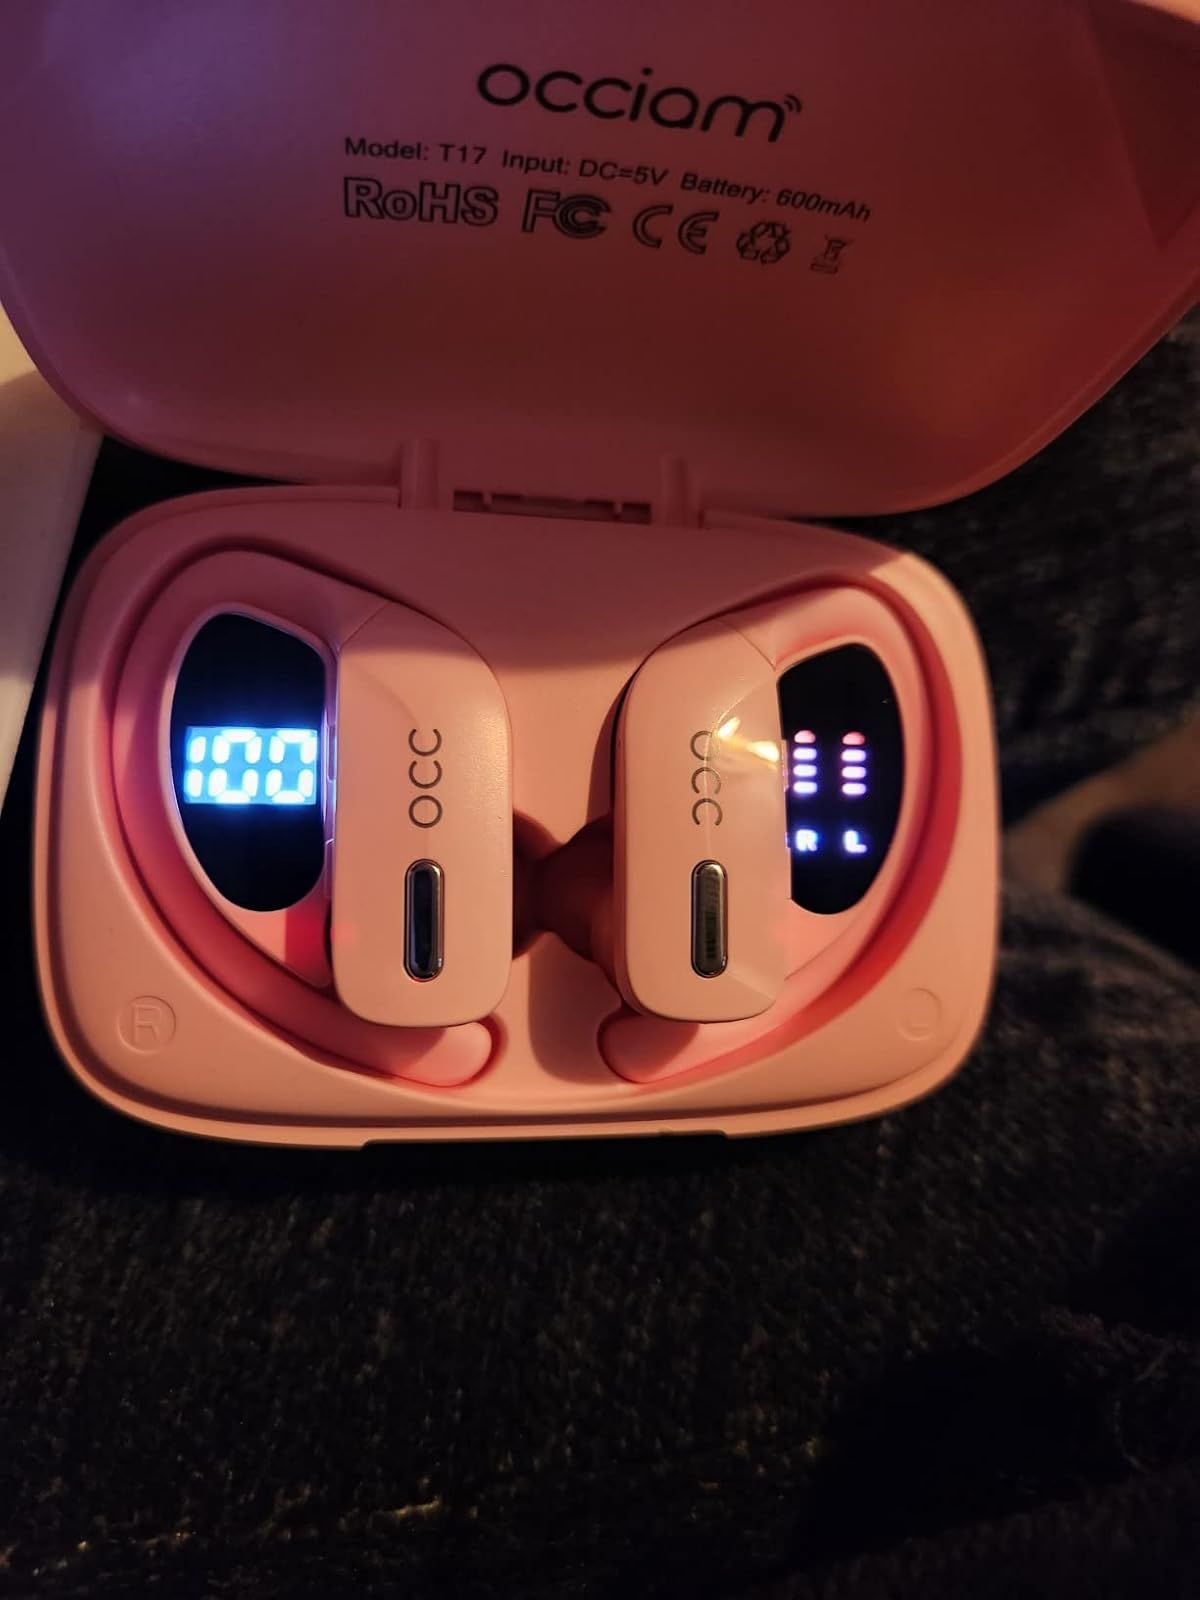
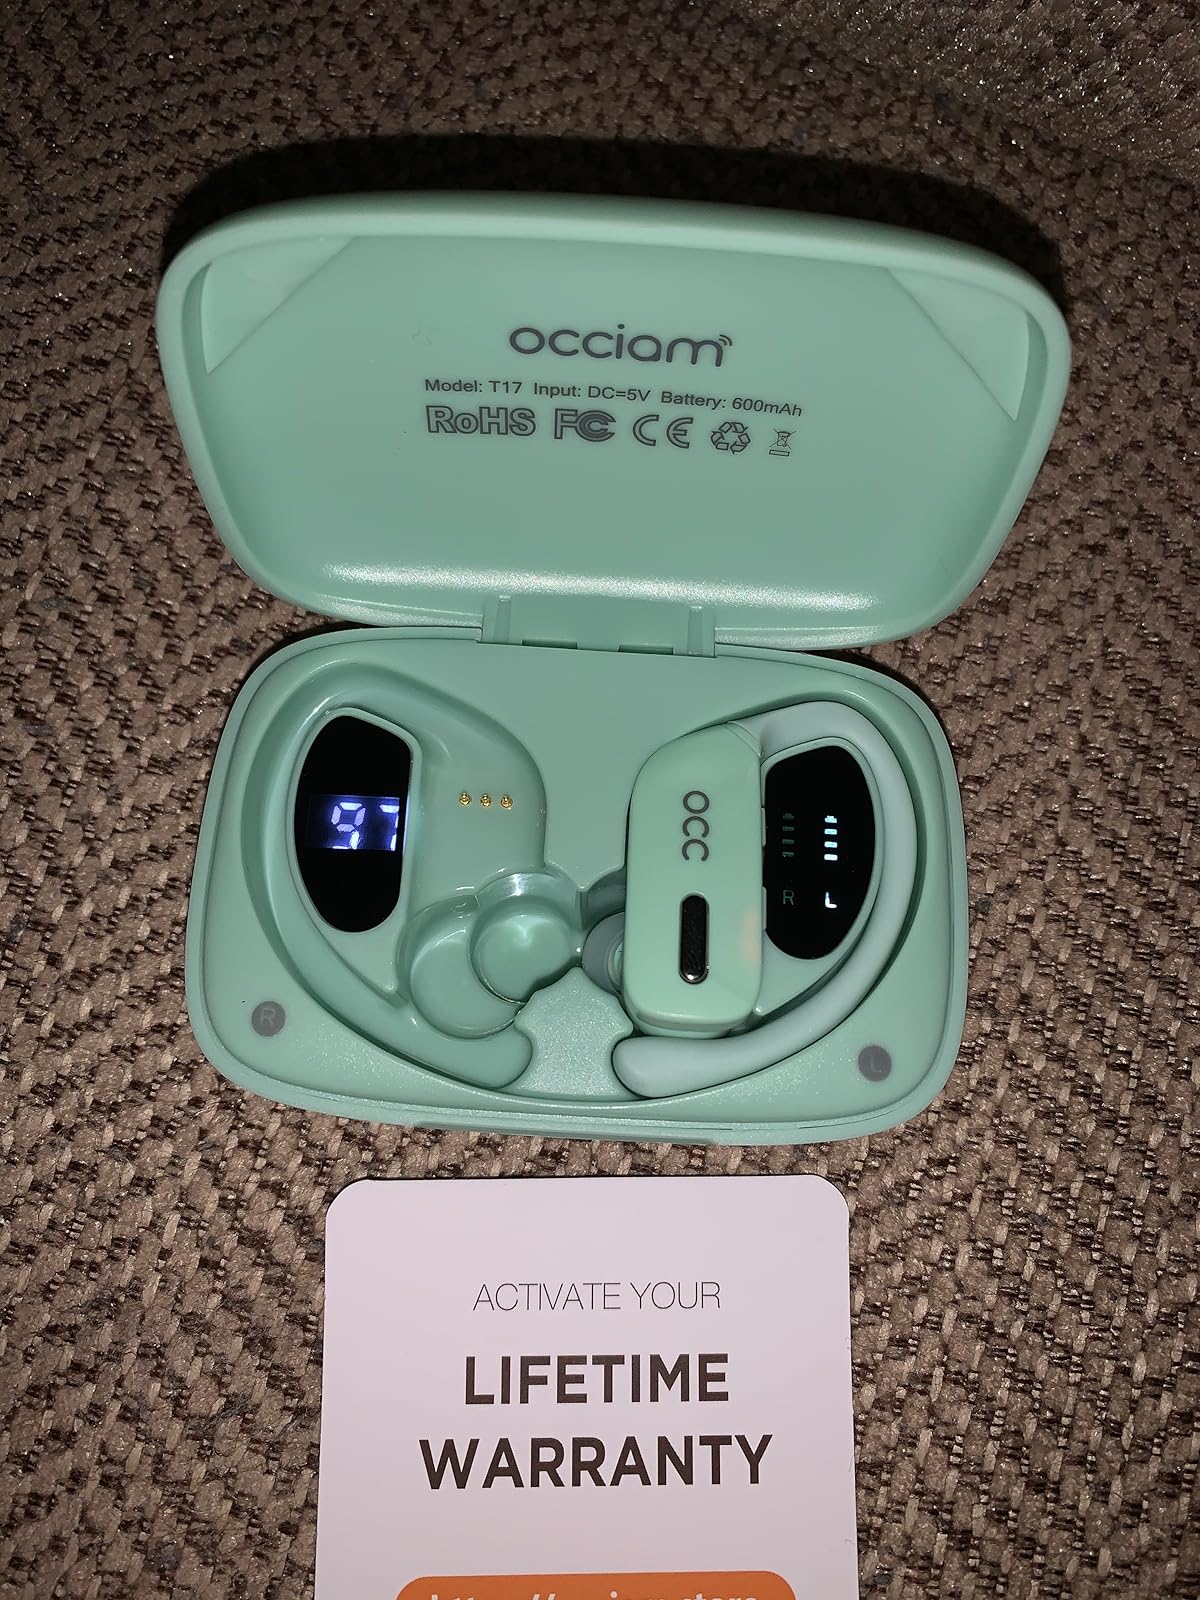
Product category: earbuds
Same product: no